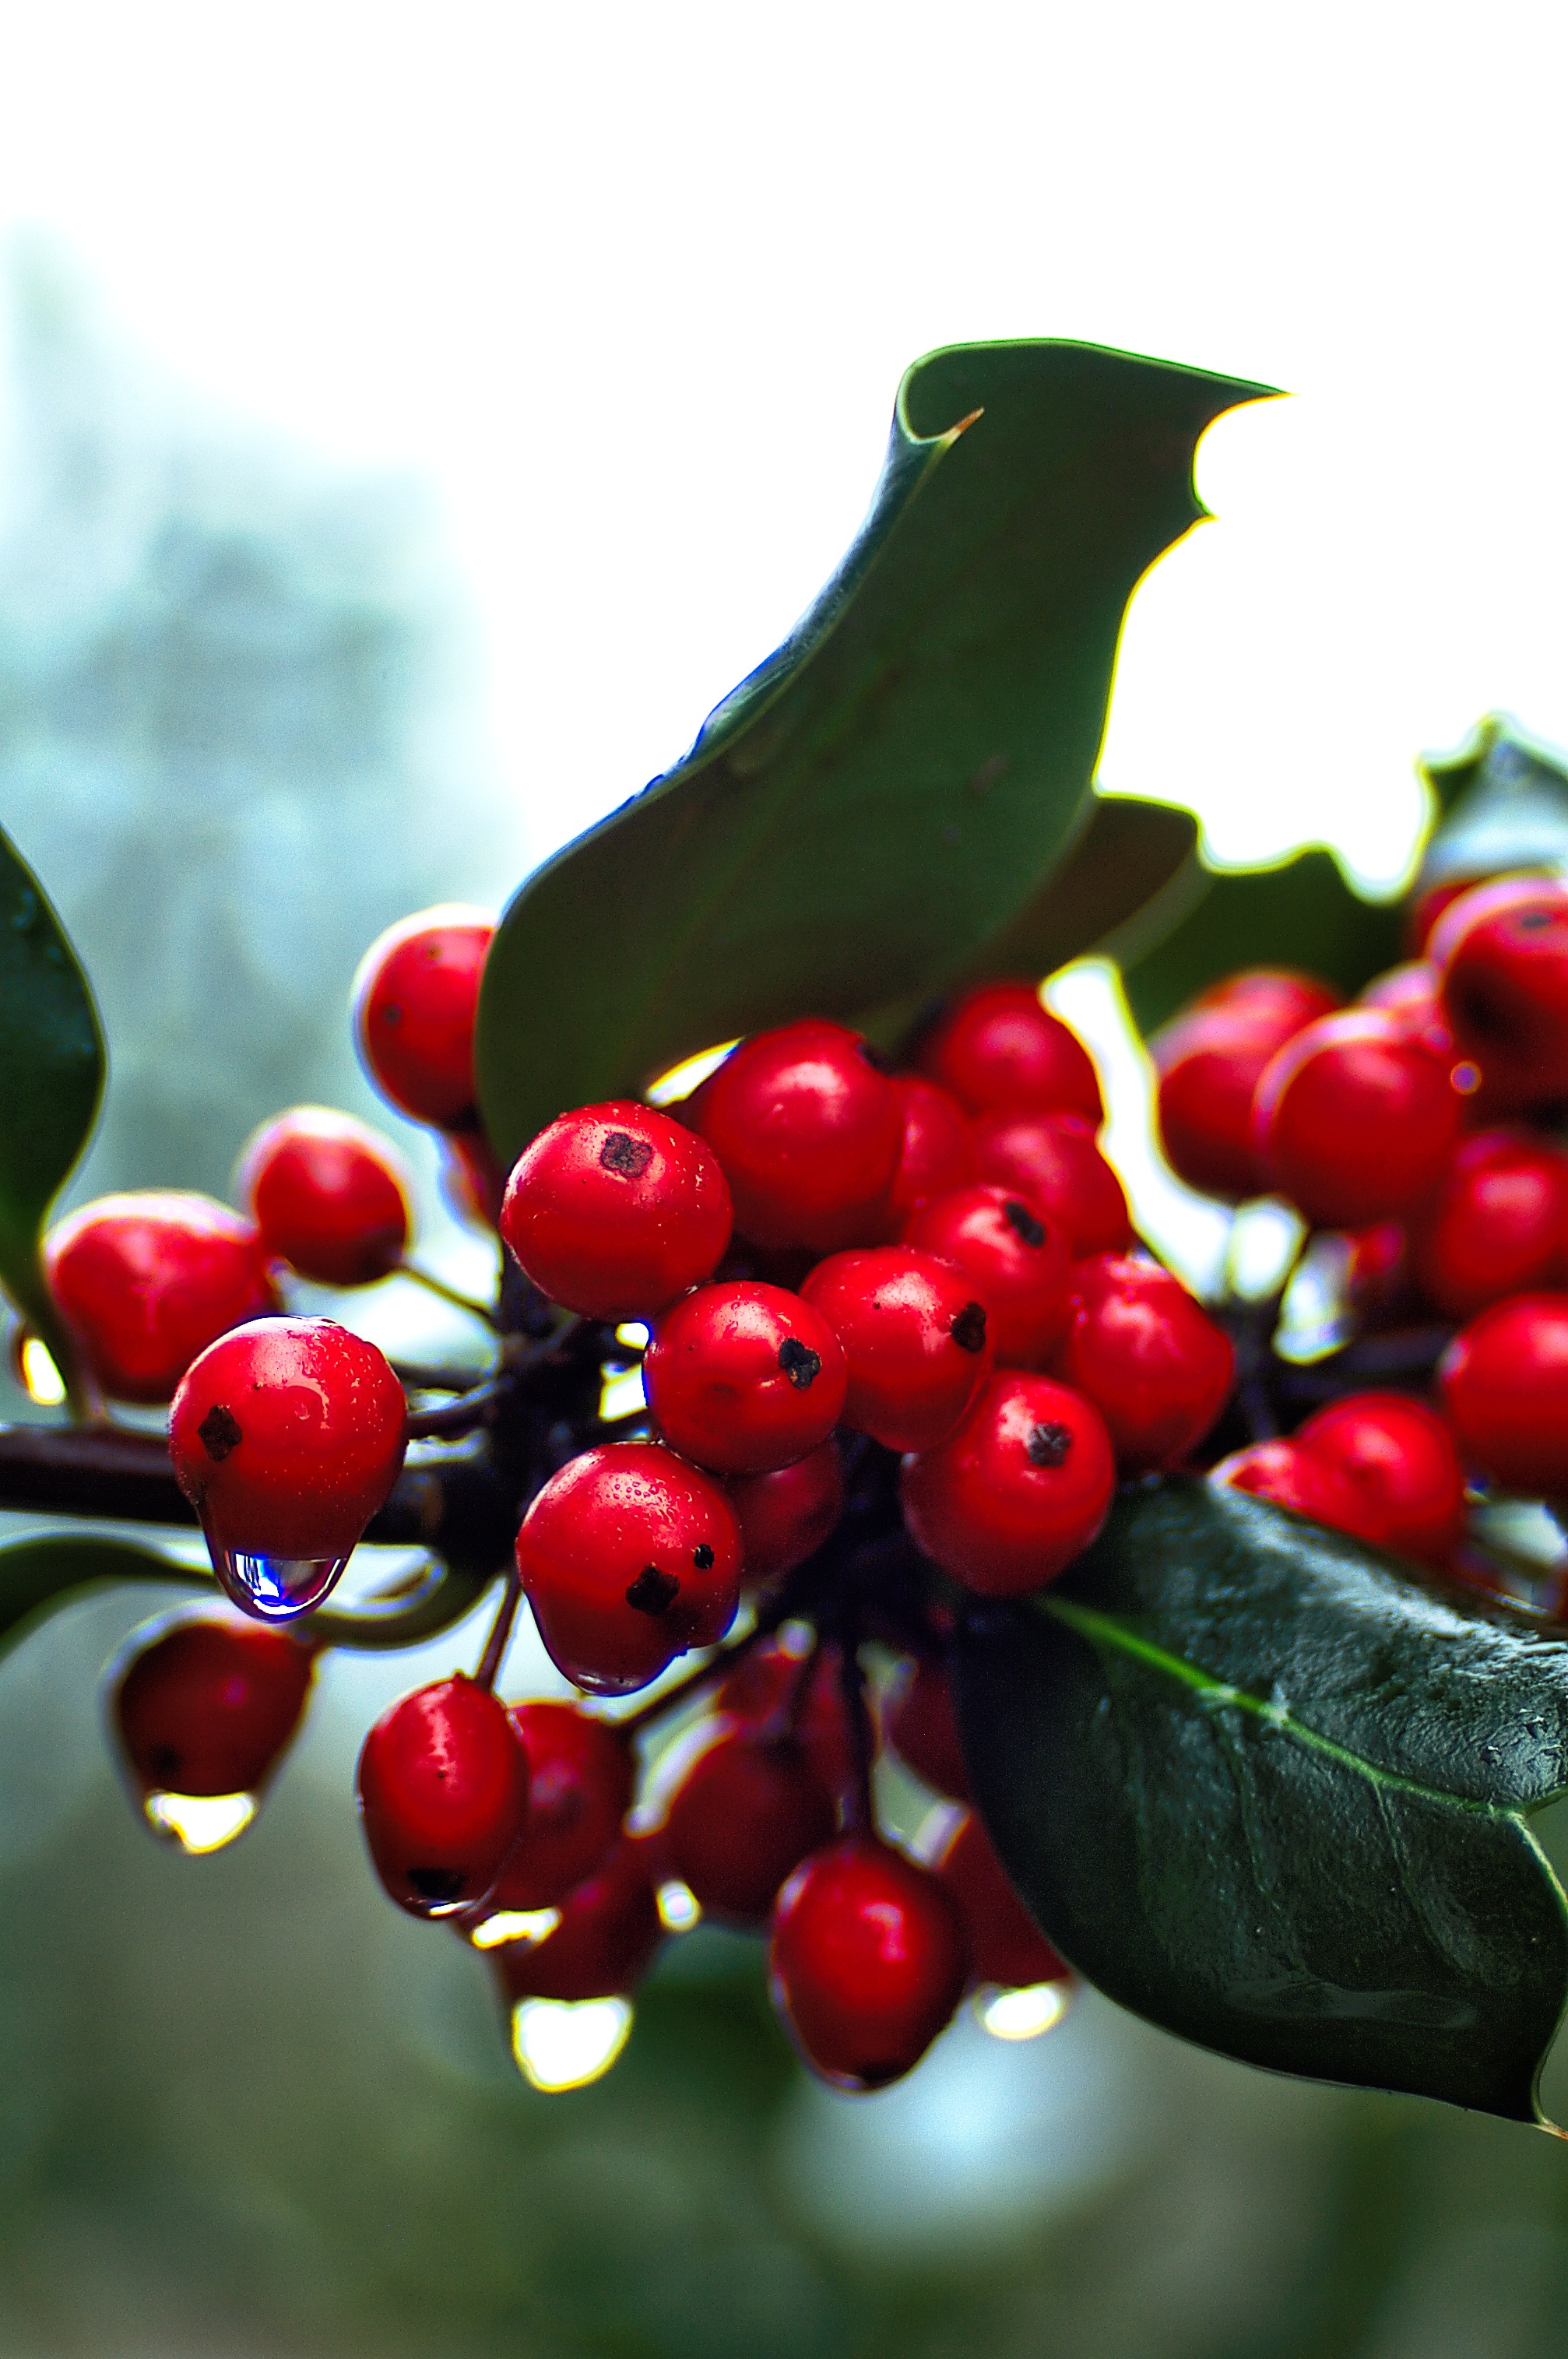
branch, winter, plant, fruit, berry, leaf, flower, decoration, food, green, red, symbol, produce, christmas, flora, season, ornament, christmas decoration, holly, shrub, tradition, xmas, traditional, macro photography, flowering plant, christmas holly, land plant, aquifoliaceae, aquifoliales